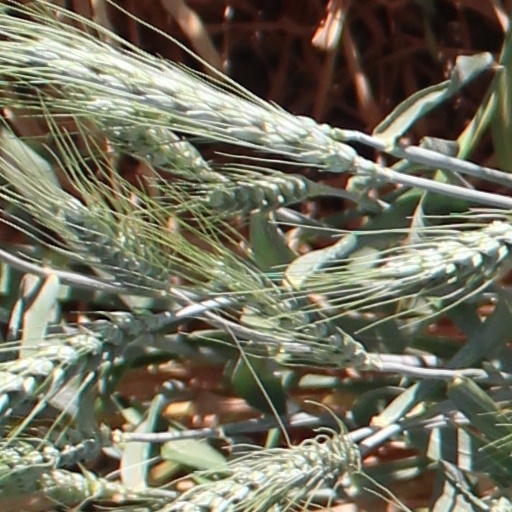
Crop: wheat